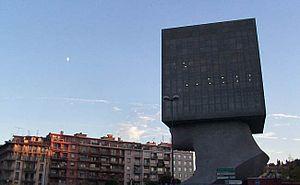
La Tête Carrée est une sculpture habitable qui abrite les locaux administratifs de la bibliothèque municipale à vocation régionale de Nice, en France.